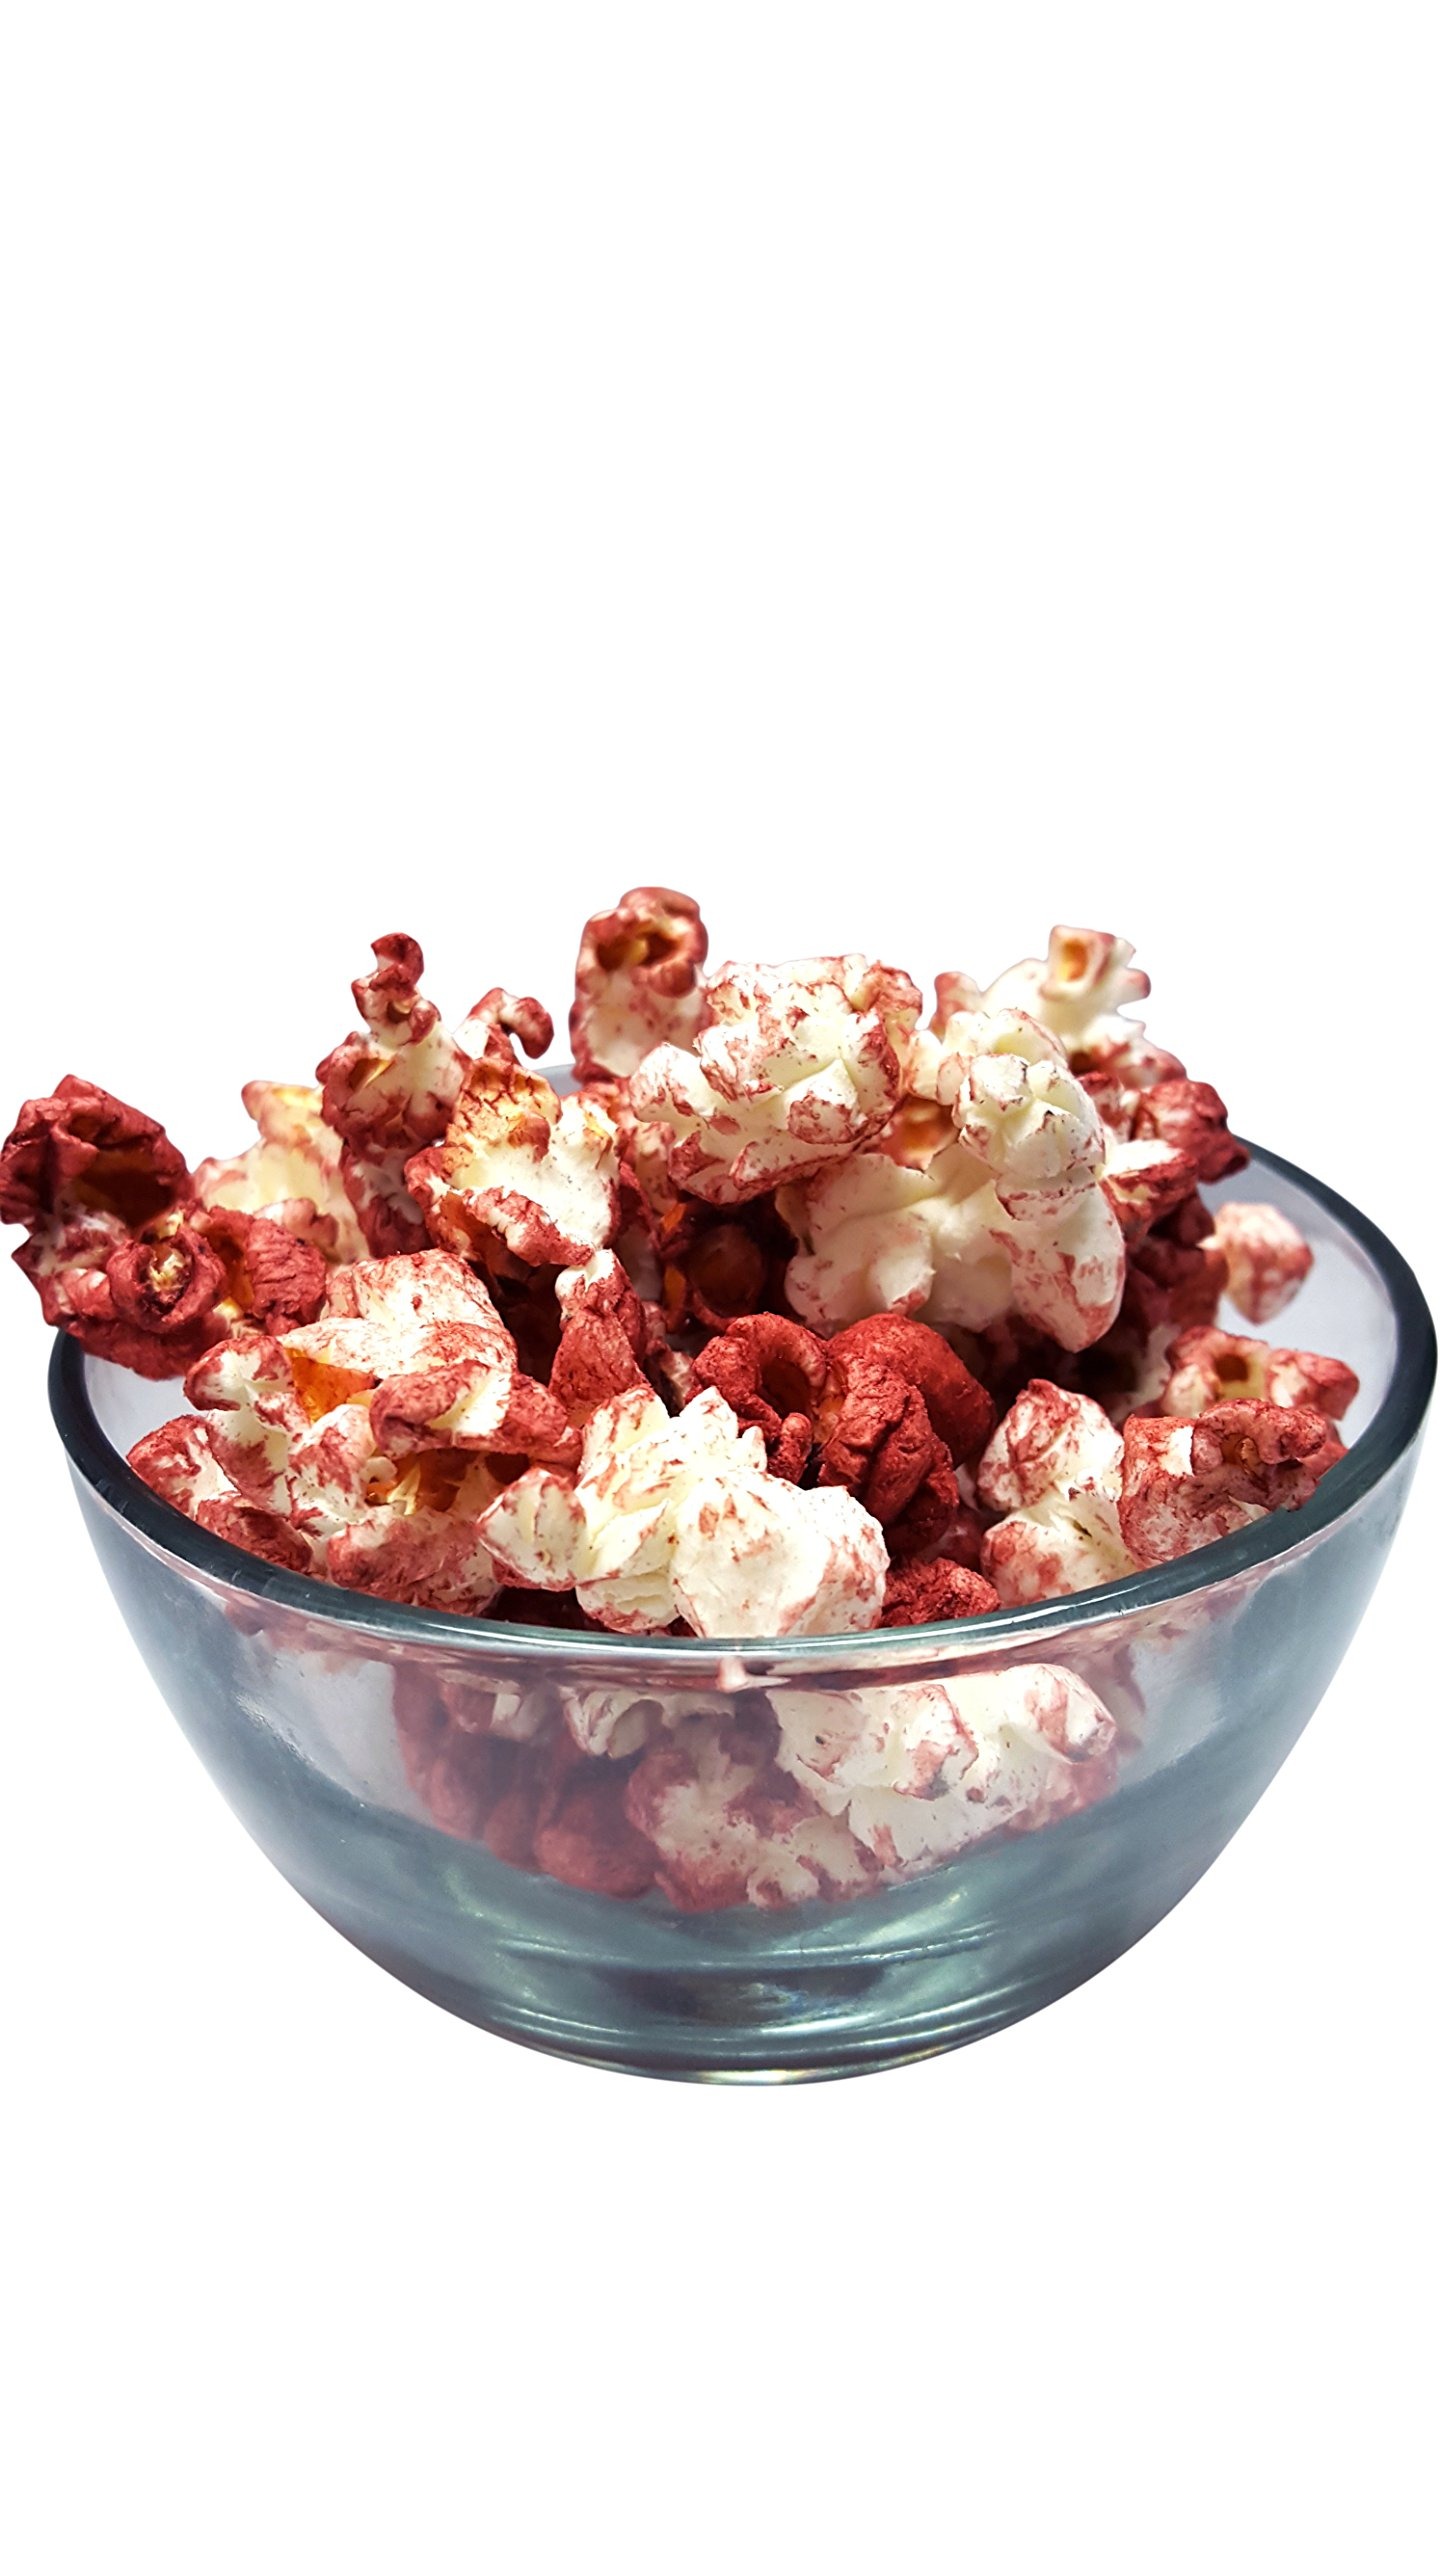
Item Name: Gourmet Colored and Flavored Popcorn Cone Bags Party Favor Baby Shower Favor Best Popcorn for Favor Baby Shower Favor -2 cups each-24 Pack (Turquoise)
Bullet Point 1: ✔ 𝗧𝗨𝗥𝗤𝗨𝗢𝗜𝗦𝗘 𝗣𝗢𝗣𝗖𝗢𝗥𝗡: All colored popcorn cones are Movie Theater Butter Flavored. Our Popcorn is popped fresh to order and made in small batches by hand. May contain a small amount of un-popped kernels. You will receive 24 cone bags filled with the color or flavored popcorn of your choice. This is perfect for corporate gatherings, events, parties and more. Popcorn. Crunchy, gluten free whole grain snack popcorn on one side and flavorful, deliciously cheesy popcorn on the other.
Bullet Point 2: ✔ 𝗣𝗢𝗣𝗣𝗘𝗗 𝗪𝗜𝗧𝗛 𝗤𝗨𝗔𝗟𝗜𝗧𝗬: Our lovingly Turquoise Popcorn crafted gourmet popcorns are expertly popped, gourmet white popcorn Gluten Free Whole Grain Snack cooked with certified gluten free, no high fructose corn syrup ingredients for a tasty and fulfilling crunch every time. Turquoise popcorn in one bite and flavorful, deliciously cheesy no trans-fat cheddar cheese popcorn. Our popcorn flavors include; Caramel, Cheddar, Perfect Duo (caramel and cheddar mixed together).
Bullet Point 3: ✔ 𝗗𝗘𝗟𝗜𝗖𝗜𝗢𝗨𝗦 & 𝗙𝗥𝗘𝗦𝗛 𝗙𝗟𝗔𝗩𝗢𝗥: The gourmet Turquoise Popcorn Cone delicious separately but together they make such a fantastic flavor. A combination of bold and tangy cheddar cheese popcorn with sweet and crunchy caramel popcorn. It’s a non-stop carnival of savory and sweet all in one big bag of delicious. Gourmet Turquoise Popcorn a True Classic is absolutely delicious. Big bags, of this popcorn and the combination of caramel corn and cheese popcorn is wonderful.
Bullet Point 4: ✔ 𝗣𝗘𝗥𝗙𝗘𝗖𝗧 𝗙𝗢𝗥 𝗣𝗔𝗥𝗧𝗜𝗘𝗦 & 𝗚𝗜𝗙𝗧𝗦: Whether it’s a best gift for your family, friends, clients, co-workers, boss, a birthday or holiday gift, to say thank you or for yourself. Pop one open for your holiday event to make friends and delight a crowd with crispy, crunchy and delicious popcorn. Whether you are celebrating Christmas, Winter Solstice or any other seasonal festivity. Also great for pantries, kitchens, break rooms, or anywhere that great flavor is appreciated.
Bullet Point 5: ✔ 𝗖𝗨𝗦𝗧𝗢𝗠𝗘𝗥 𝗦𝗔𝗧𝗜𝗦𝗙𝗔𝗖𝗧𝗜𝗢𝗡: We take pride in serving our customers with fresh and tasty gourmet popcorn made with the highest quality ingredients we can find. Popcorn is our passion and we love giving our customers the best possible taste we can! We won’t bore you by saying all the things that make our popcorn great, high-quality and mouth-wateringly delicious.
Product Description: <p>𝗙𝗥𝗘𝗦𝗛 𝗙𝗟𝗔𝗩𝗢𝗥 𝗧𝗨𝗥𝗤𝗨𝗢𝗜𝗦𝗘 𝗣𝗢𝗣𝗖𝗢𝗥𝗡 𝗖𝗢𝗡𝗘: <br />There something sensational about a bowl of freshly popped popcorn where each kernel is popped to perfection with the promise of a satisfying crunch with every bite. And that exactly what you get when you pop our premium medium white kernels - tender fluffy snowflakes with a savory aroma and sweet, delicious taste. Enjoy guilt-free snacking with Dutchman naturally grown uncropped kernels grown. Our popcorn is non-GMO, free of gluten and preservatives, vegan, kosher, and keto-friendly. We pride ourselves on quality and freshness. <br />𝗣𝗔𝗥𝗧𝗜𝗘𝗦 𝗔𝗡𝗗 𝗚𝗜𝗙𝗧𝗦 𝗚𝗢𝗨𝗥𝗠𝗘𝗧 𝗧𝗨𝗥𝗤𝗨𝗢𝗜𝗦𝗘 𝗣𝗢𝗣𝗖𝗢𝗥𝗡: <br />Whether it the best gift for your family, friends, clients, co-workers, boss, a birthday or holiday gift, to say thank you or for yourself. Pop up the party with your favorite Turquoise popcorn. These microwave popcorn classic bags are ready in minutes and great for sharing with friends and family. Whether you are celebrating Christmas, Winter Solstice, or any other seasonal festivity. Press play and enjoy white popcorn. Everyone is sure to love the warm, buttery taste, from the previews to the end credits. <br />𝗕𝗘𝗦𝗧 𝗖𝗛𝗢𝗢𝗦𝗘 𝗚𝗢𝗨𝗥𝗠𝗘𝗧 𝗧𝗨𝗥𝗤𝗨𝗢𝗜𝗦𝗘 𝗣𝗢𝗣𝗖𝗢𝗥𝗡 𝗖𝗢𝗡𝗘: <br />Our Turquoise Popcorn Cone is a popular treat that become a staple among concession stand owners. Ready to eat right out of the bag, wholesale caramel corn is perfect for vending. Gourmet White Popcorn is made with no artificial preservatives, flavors, or dyes because real, delicious popcorn can only be made with ingredients sourced from nature. No preparation needed. But we also provide a variety of popcorn equipment and supplies perfect for any standard concession operation. You will always receive your favorite gourmet popcorn treats like our caramel popcorn, kettle corn. </p> 𝐍𝐎𝐍-𝐑𝐄𝐅𝐔𝐍𝐃𝐀𝐁𝐋𝐄
Value: 24.0
Unit: Ounce

Price: 50.31